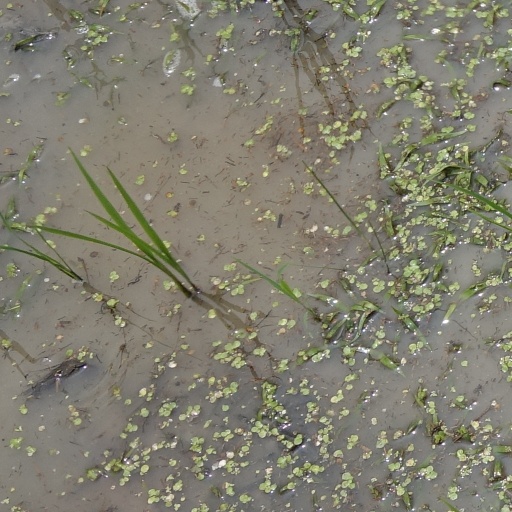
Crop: rice